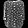
Label: Dress